6th Light Horse Regiment (Australia)

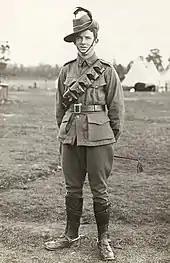
A trooper of the 6th Light Horse Regiment

In December 1914, only three months after being raised the regiment sailed for Egypt arriving on 1 February 1915. When the Australian foot infantry left Egypt to take part in the Gallipoli campaign, the light horse regiments were left behind, the authorities believing mounted troops would not be needed in the campaign. The band of the 6th Light Horse played "So Long" written by Australian composer May Summerbelle as the infantry sailed. However, casualties amongst the Australian infantry were so severe it was decided to send the light horsemen without their horses, as infantry reinforcements. The 6th Light Horse landed on the peninsula on 20 May 1915. They were attached to the 1st Division, and made responsible for the defence of the right flank of the Australian and New Zealand Army Corps position. During the campaign they fought mainly defensive actions around the Anzac Cove beachhead, until being withdrawn in December 1915 as part of the Allied evacuation from the peninsula.